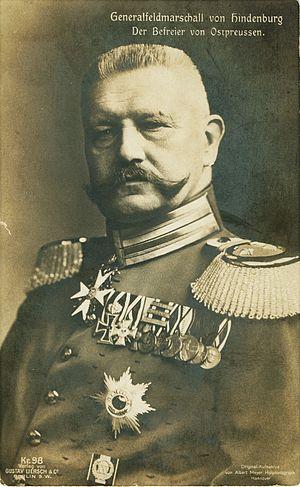
Generalfeldmarschall von Hindenburg / Libérateur de la Prusse-Orientale. Kr. 98 Éditeur Gustav Liersch &amp